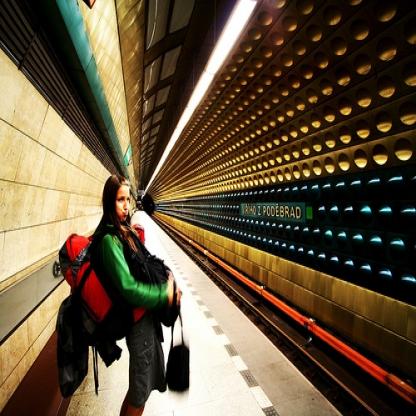
Scene: Indoor